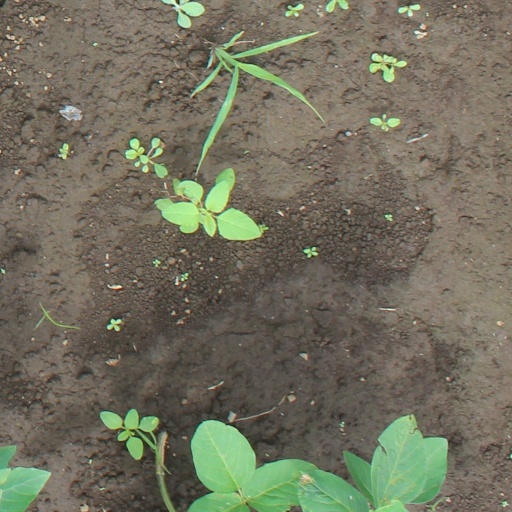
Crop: soybean